Passive daytime radiative cooling

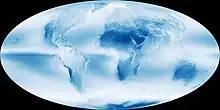
Global map of cloud cover. Data taken from 2002 to 2015. The darker the color, the clearer the sky.

Humidity and cloud coverage significantly weaken PDRC effectiveness. A 2022 study noted that "vertical variations of both vapor concentration and temperature in the atmosphere" can have a considerable impact on radiative coolers. The authors reported that aerosol and cloud coverage can weaken the effectiveness of radiators and thus concluded that adaptable "design strategies of radiative coolers" are needed to maximize effectiveness under these climatic conditions.